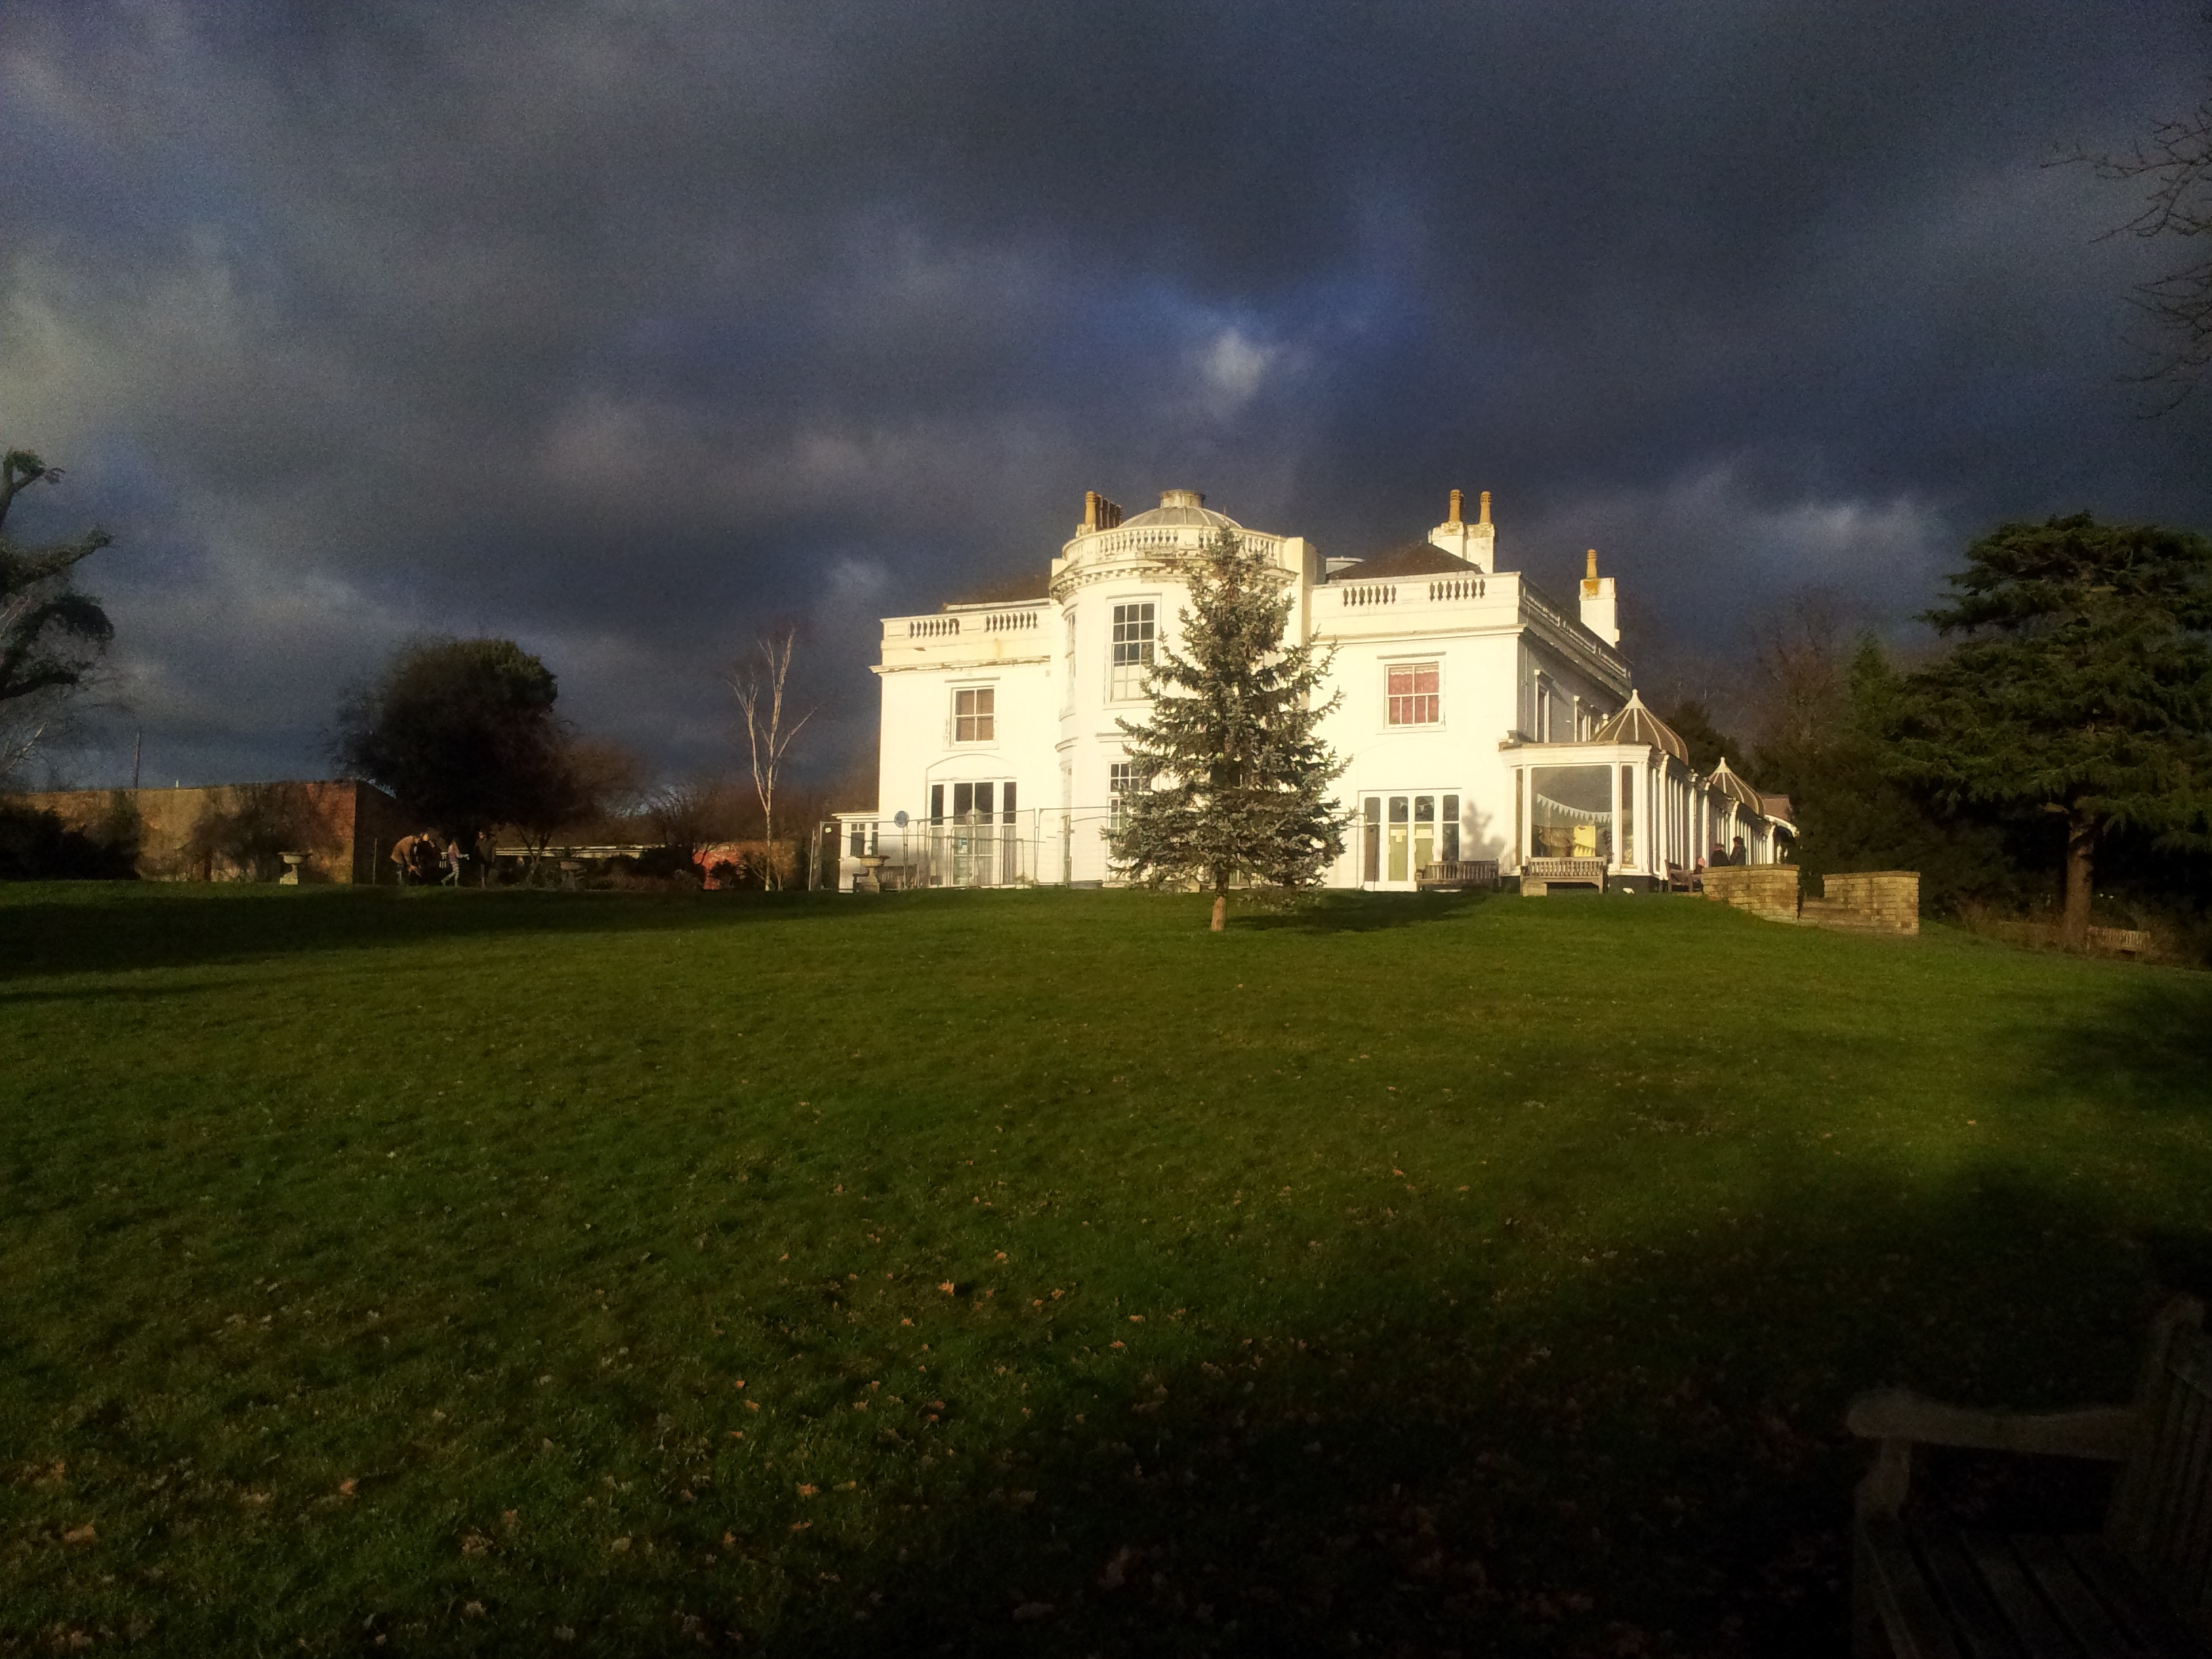
tree, grass, cloud, sky, night, lawn, mansion, house, sunlight, morning, building, chateau, evening, autumn, south, london, estate, rural area, the rookery, norwood recreation ground